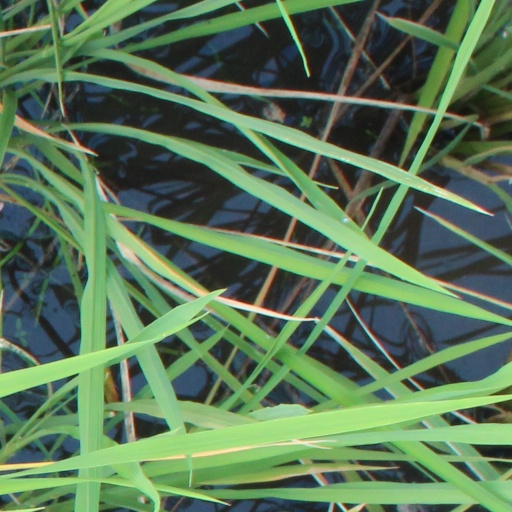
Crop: rice